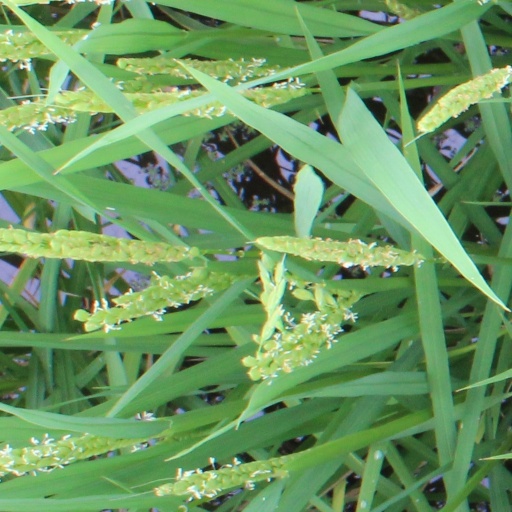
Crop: rice